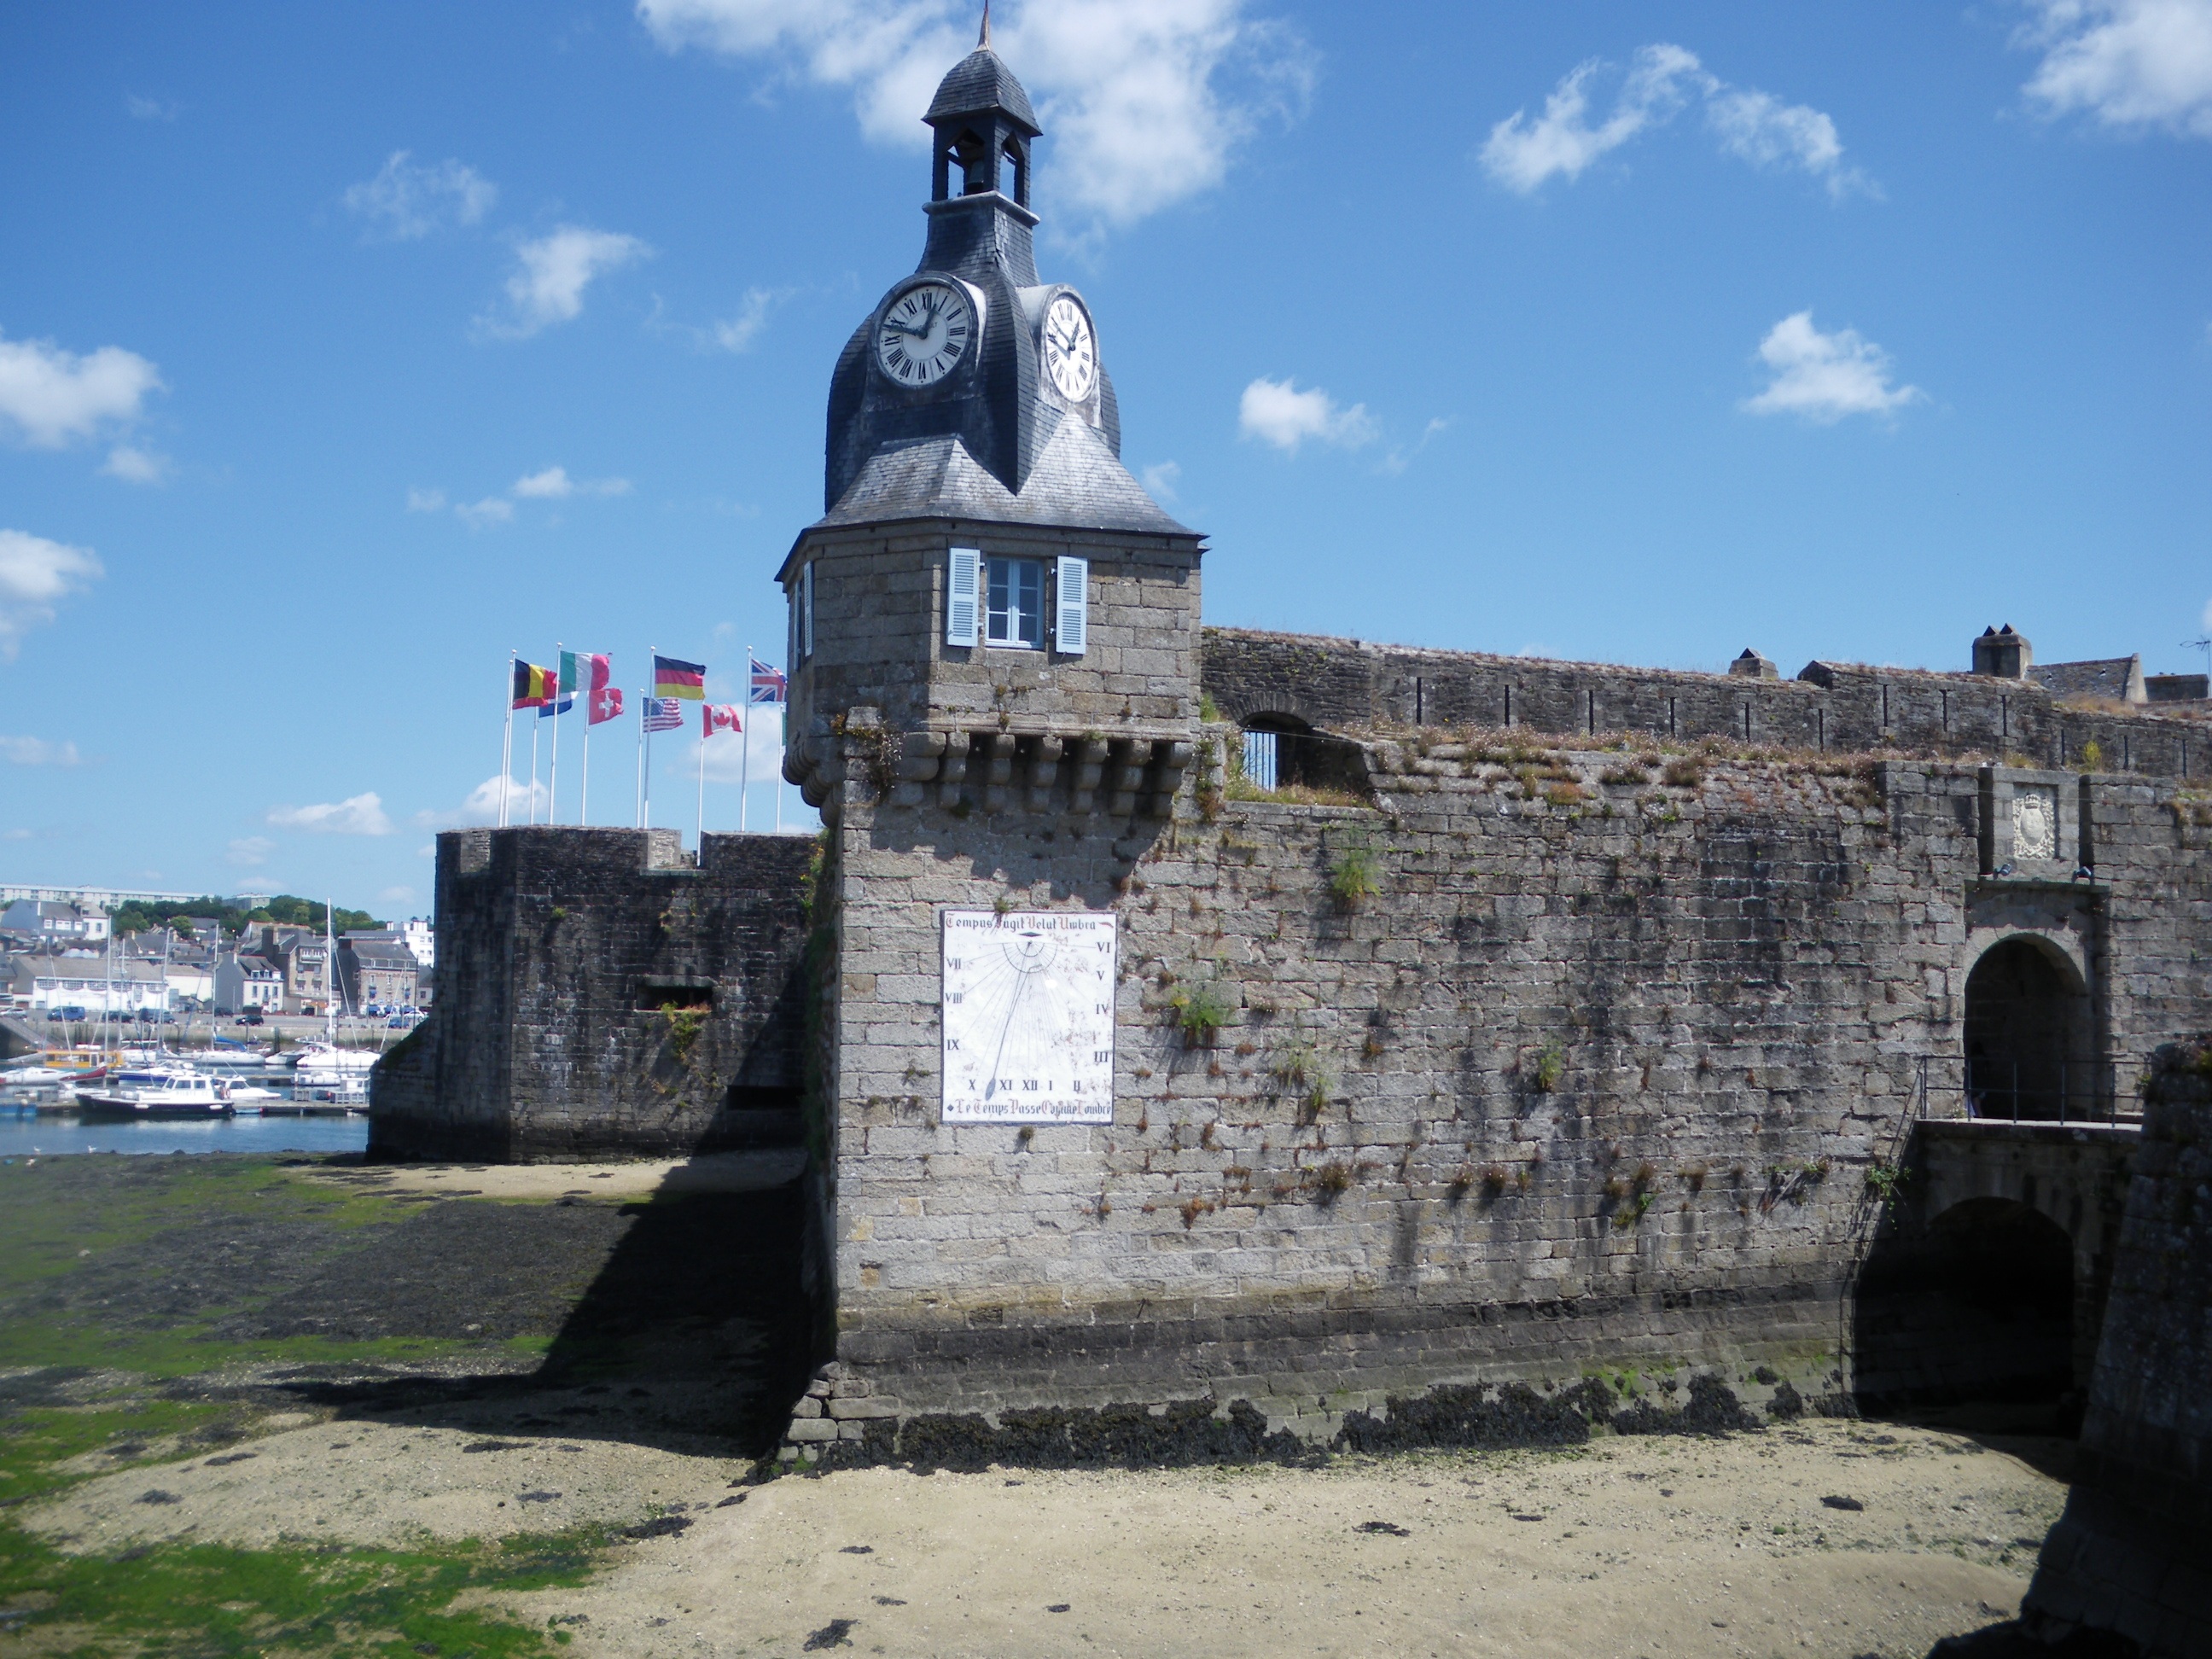
architecture, town, building, chateau, wall, france, tower, castle, landmark, fortification, tourism, waterway, ruins, monastery, history, tours, concarneau, historic site, ancient history